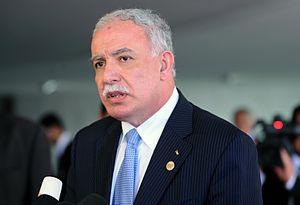
Le ministère des Affaires étrangères de l'Autorité nationale palestinienne est responsable des relations extérieures de l'Etat de Palestine. En juin 2006, Israël a attaqué deux fois le bureau du ministère dans la ville de Gaza. Les attaques étaient en réponse à la capture d'un soldat israélien quelques semaines auparavant.
Le rapport de la mission internationale indépendante d’établissement des faits sur le conflit à Gaza plus connu sous le nom de rapport Goldstone est un rapport de 575 pages rédigé à la demande du Conseil des droits de l'homme des Nations unies sur l'opération militaire israélienne appelée opération Plomb Durci de décembre 2008 et janvier 2009 contre la bande de Gaza et sur les tirs de roquettes et de missiles contre des localités civiles israéliennes par le Hamas et autres organisations islamistes au cours de laquelle près de 1400 Palestiniens, dont 758 civils, et 13 Israéliens, pour la plupart militaires avaient été tués.